1922 Pittsburgh Panthers football team

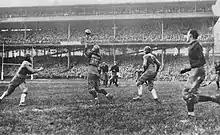
Bowser intercepting a pass vs. West Virginia

Second year coach Clarence "Fats" Spears brought his Mountaineer team to Forbes Field on October 14 to try to break the 19-year drought of a victory over the Pitt Panthers. The Mountaineers won their first two games handily, out scoring the opposition 75–3. The Mountaineer lineup was bolstered by three All-Americans – quarterback Nick Nardacci, tackle Russ Meredith and guard Joe Setron. "The array of timber is in great shape and should be in the best of condition...at game time." "Coach 'Fats' Spears has been priming his men ever since the season opened for the Panther combat."